Félix Armando Núñez

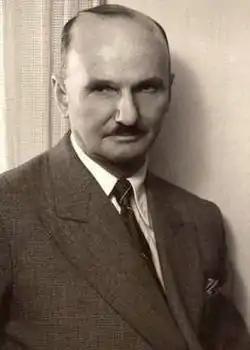
Venezuelan writer Félix Armando Nuñez (1897-1972).

Félix Armando Núñez (November 28, 1897 - May 16, 1972) was a Venezuelan poet, essayist, and critic who lived in Chile since 1914, where he worked as a professor.